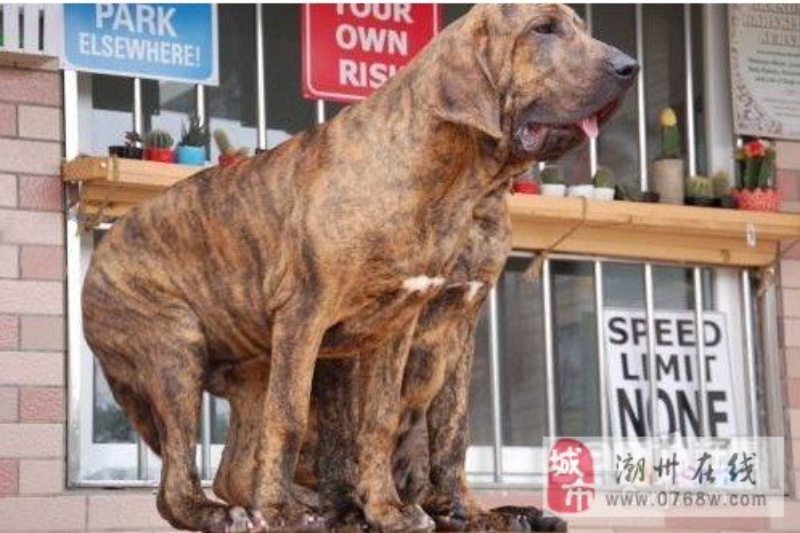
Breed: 220-n000032-Fila_Braziliero